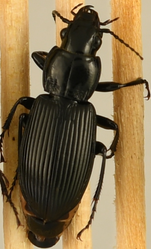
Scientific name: Pterostichus melanarius
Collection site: Steigerwaldt Land Services Site (STEI), plot STEI_002